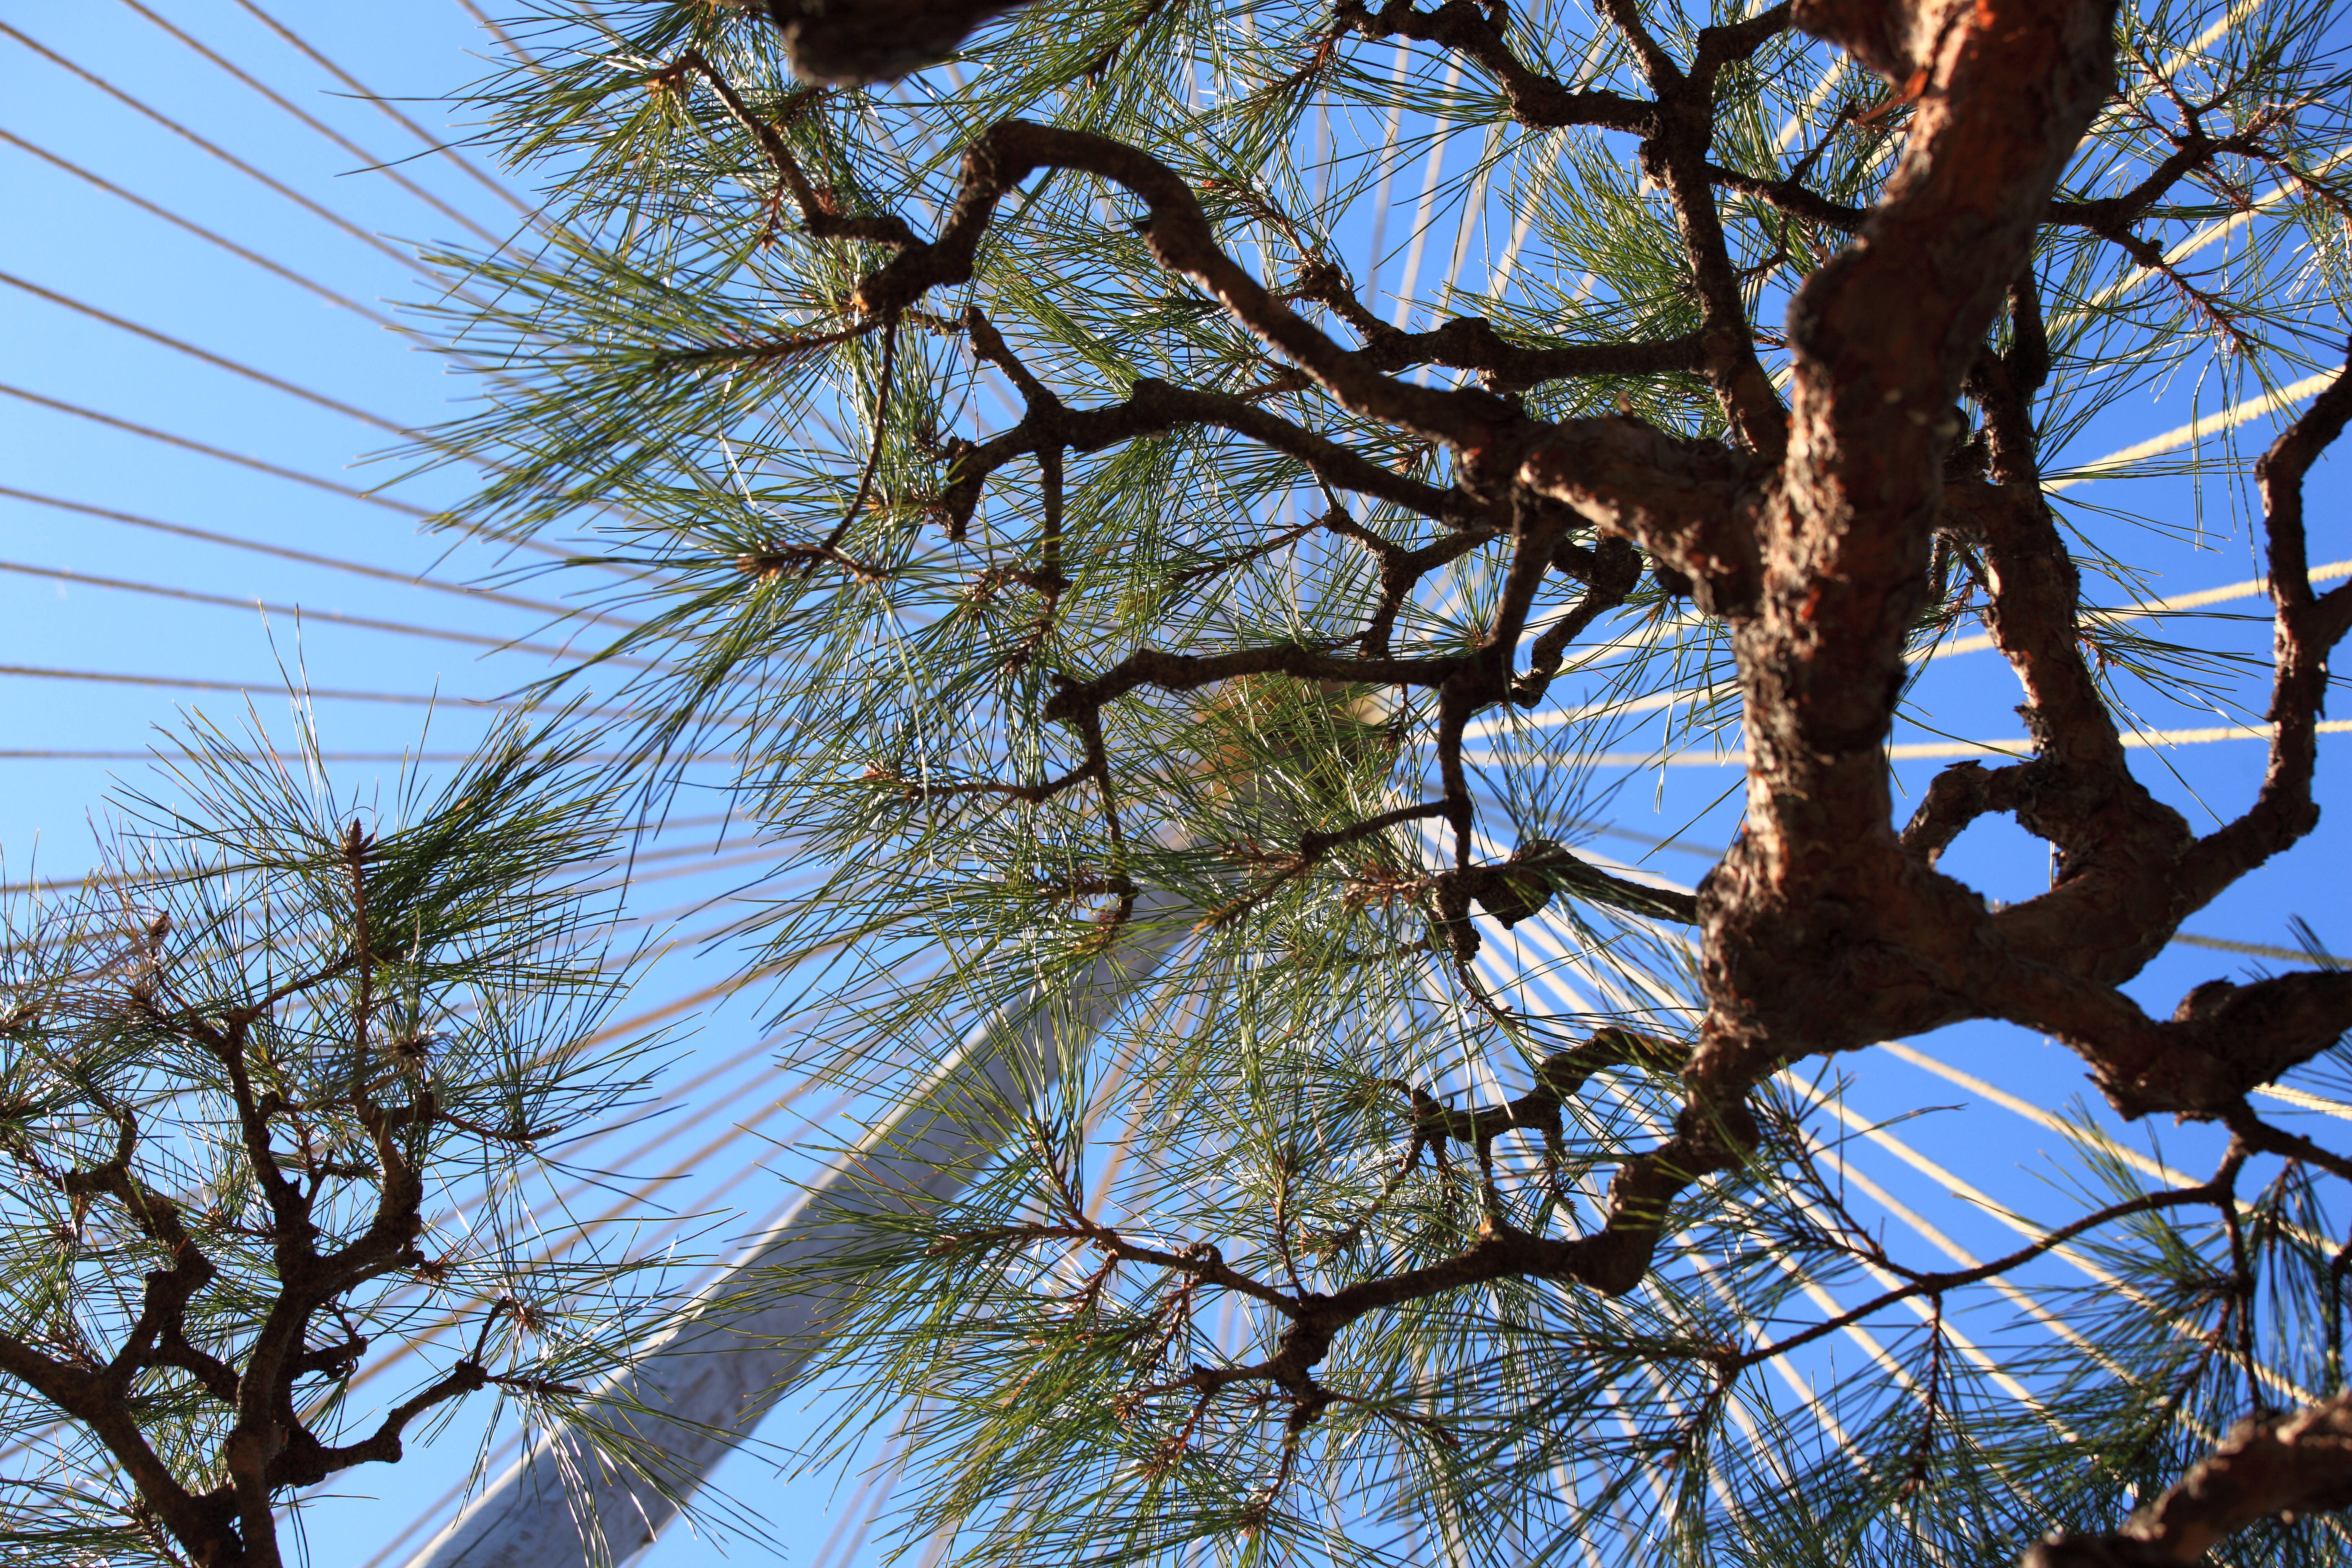
tree, branch, winter, plant, sky, sunlight, leaf, flower, spring, high, autumn, garden, season, japanese, 5d, style, hires, markii, hi, res, resolution, woody plant